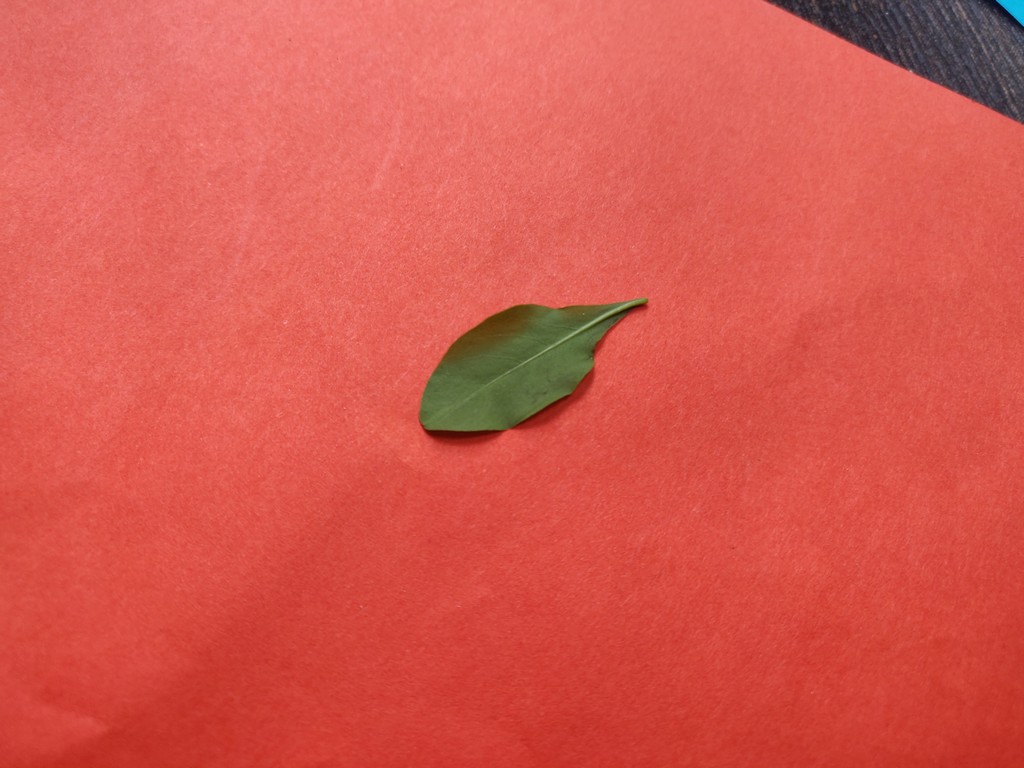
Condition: Healthy
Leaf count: single
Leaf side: back